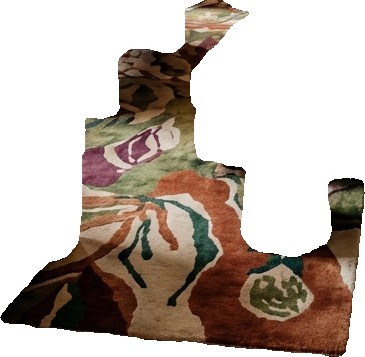
Surface category: rug